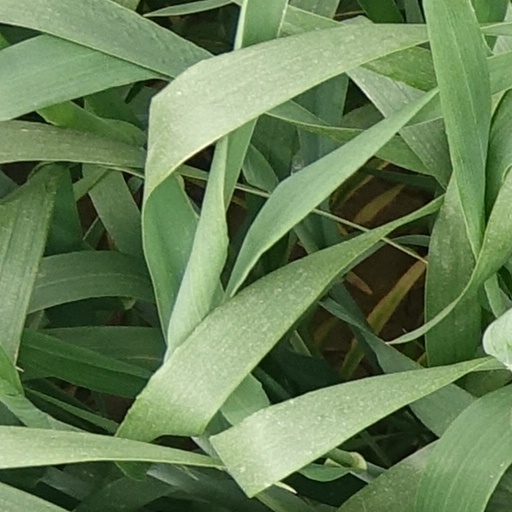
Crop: wheat